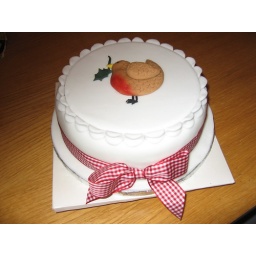
A traditional Christmas fruit cake covered in marzipan and sugarpaste.